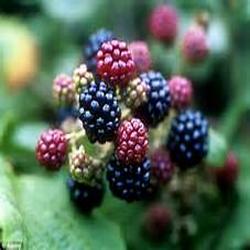
Label: Blackberry